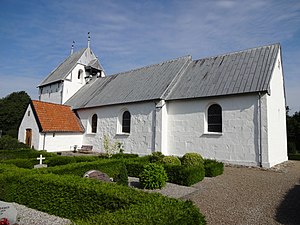
Jegerup Kirke
Jegerup Kirke (Haderslev)
Jegerup Kirke
Jegerup Kirke ligger i Jegerup og er hovedkirken for Jegerup Sogn. Kirken er hvidkalket med blytag og blev bygget 1150.